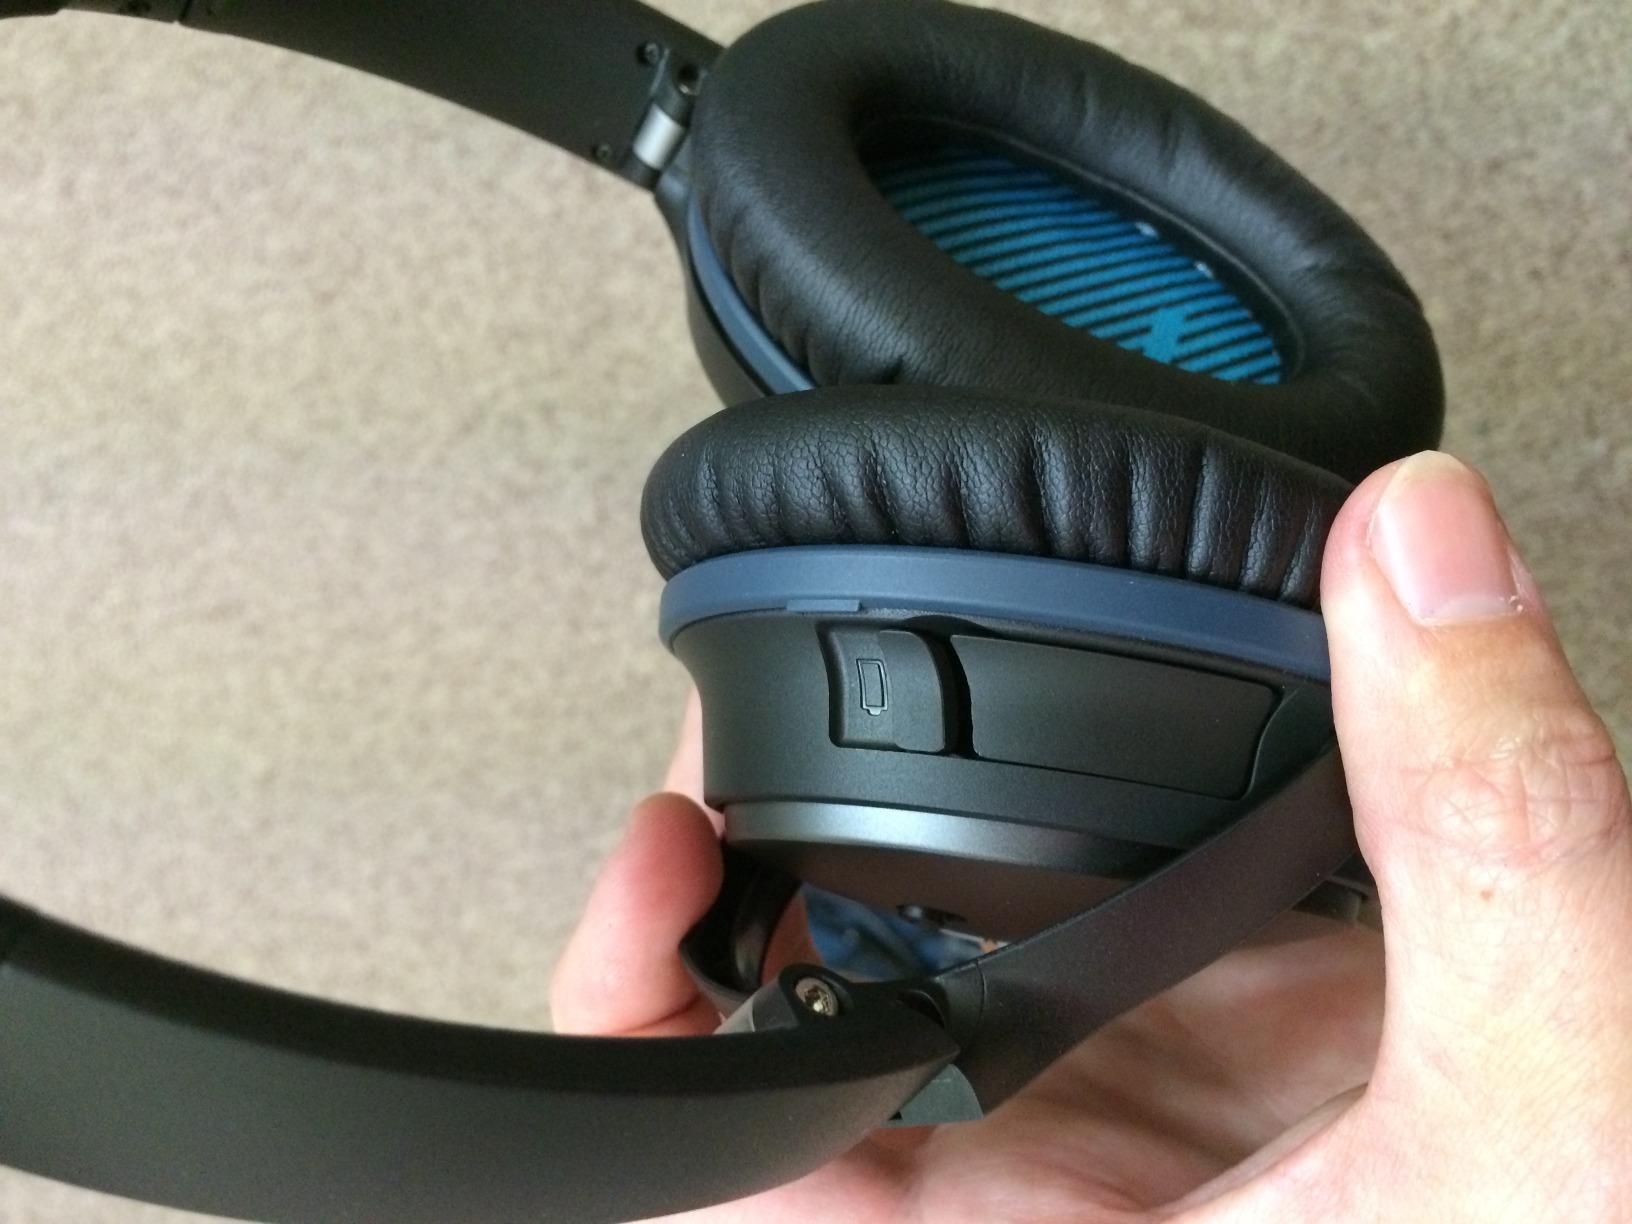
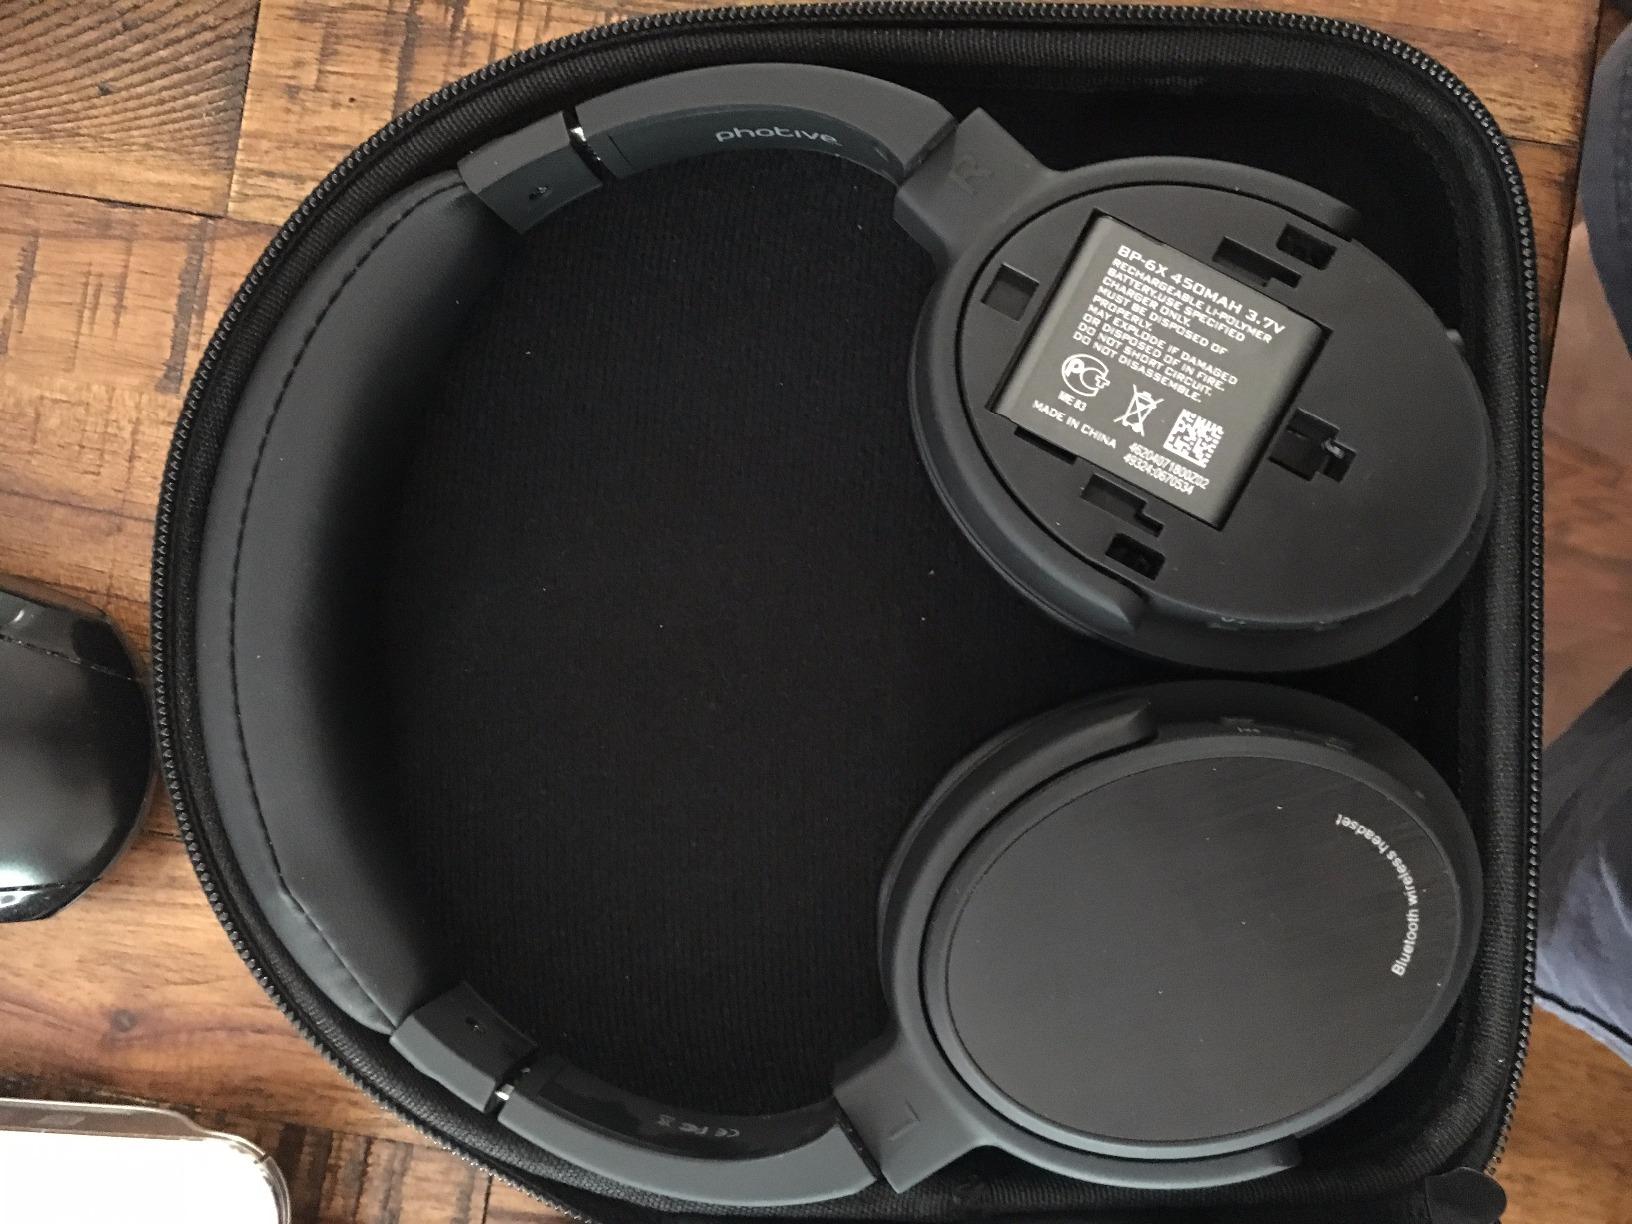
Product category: headphones
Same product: no